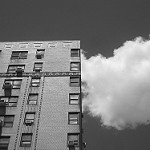
Label: B & W